Alejandro De Aza

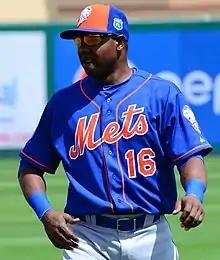
De Aza with the Mets in Spring Training

On October 21, 2009, the Chicago White Sox claimed De Aza off waivers from the Marlins.